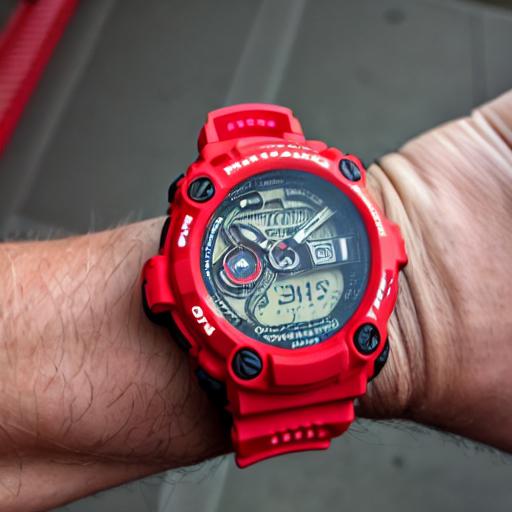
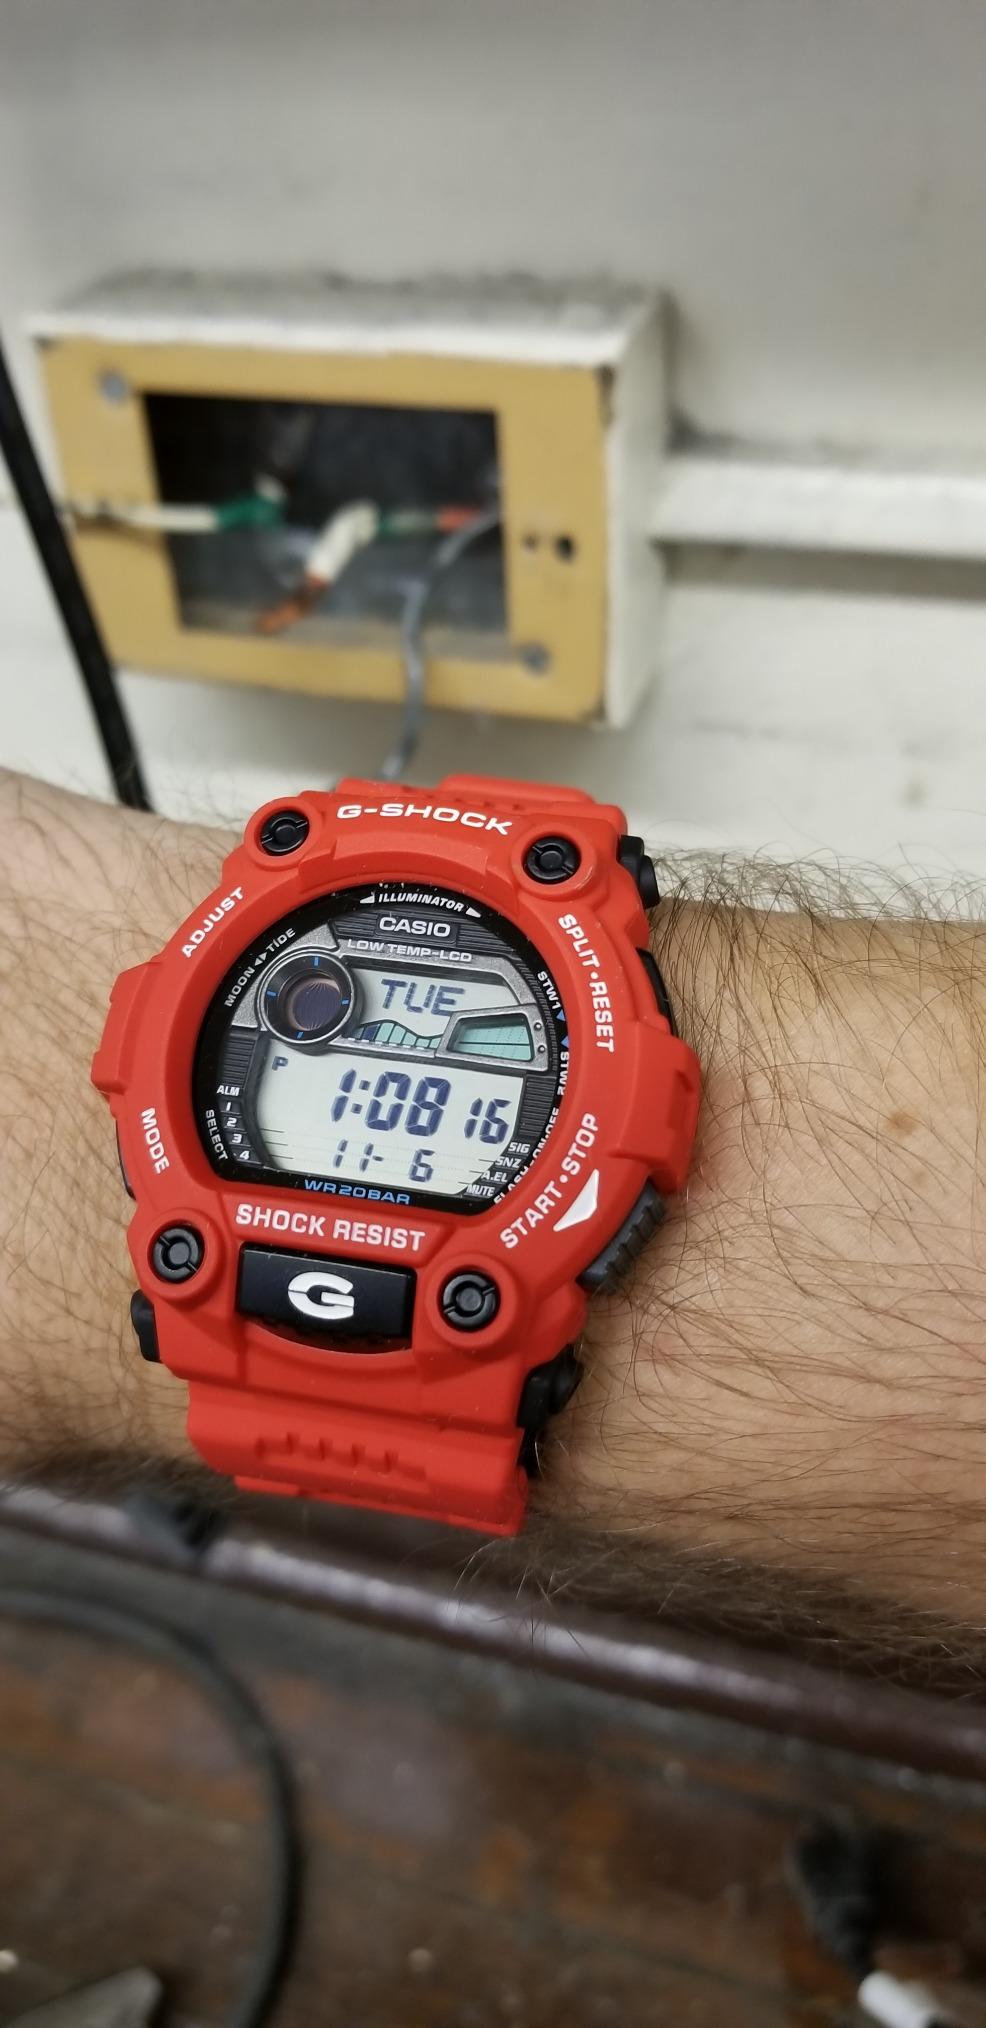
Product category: accessories_watch
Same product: no